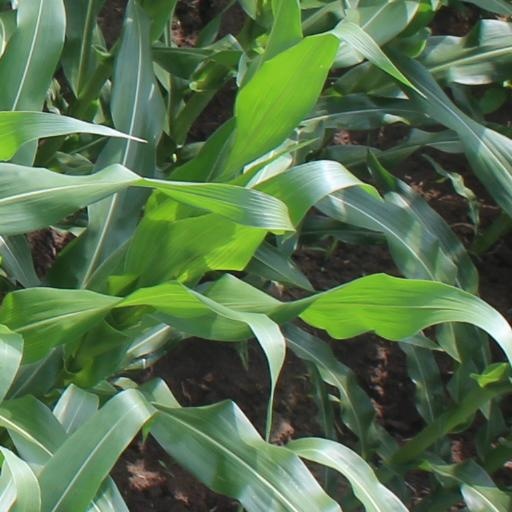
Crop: maize; corn